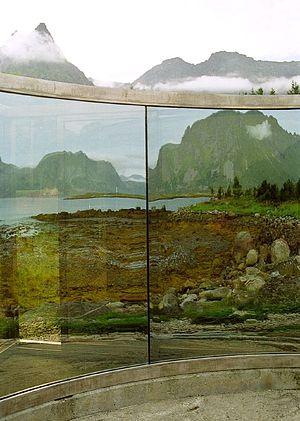
Skulpturlandskap Nordland est une collection d'art public installée dans le comté de Nordland, en Norvège.